Semiconductor detector

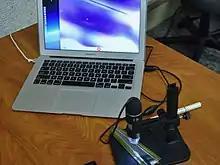
A Forward Silicon Vertex Detector (FVTX) sensor of PHENIX detector on a microscope showing silicon strips spacing at 75 microns.

Most silicon particle detectors work, in principle, by doping narrow (usually around 100 micrometers wide) silicon strips to turn them into diodes, which are then reverse biased. As charged particles pass through these strips, they cause small ionization currents that can be detected and measured. Arranging thousands of these detectors around a collision point in a particle accelerator can yield an accurate picture of what paths particles take. Silicon detectors have a much higher resolution in tracking charged particles than older technologies such as cloud chambers or wire chambers. The drawback is that silicon detectors are much more expensive than these older technologies and require sophisticated cooling to reduce leakage currents (noise source). They also suffer degradation over time from radiation, however, this can be greatly reduced thanks to the Lazarus effect.